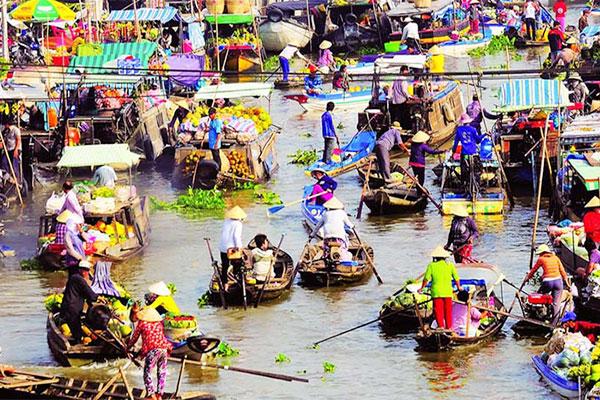
ở trên chợ nổi có sự xuất hiện của nhiều con thuyền